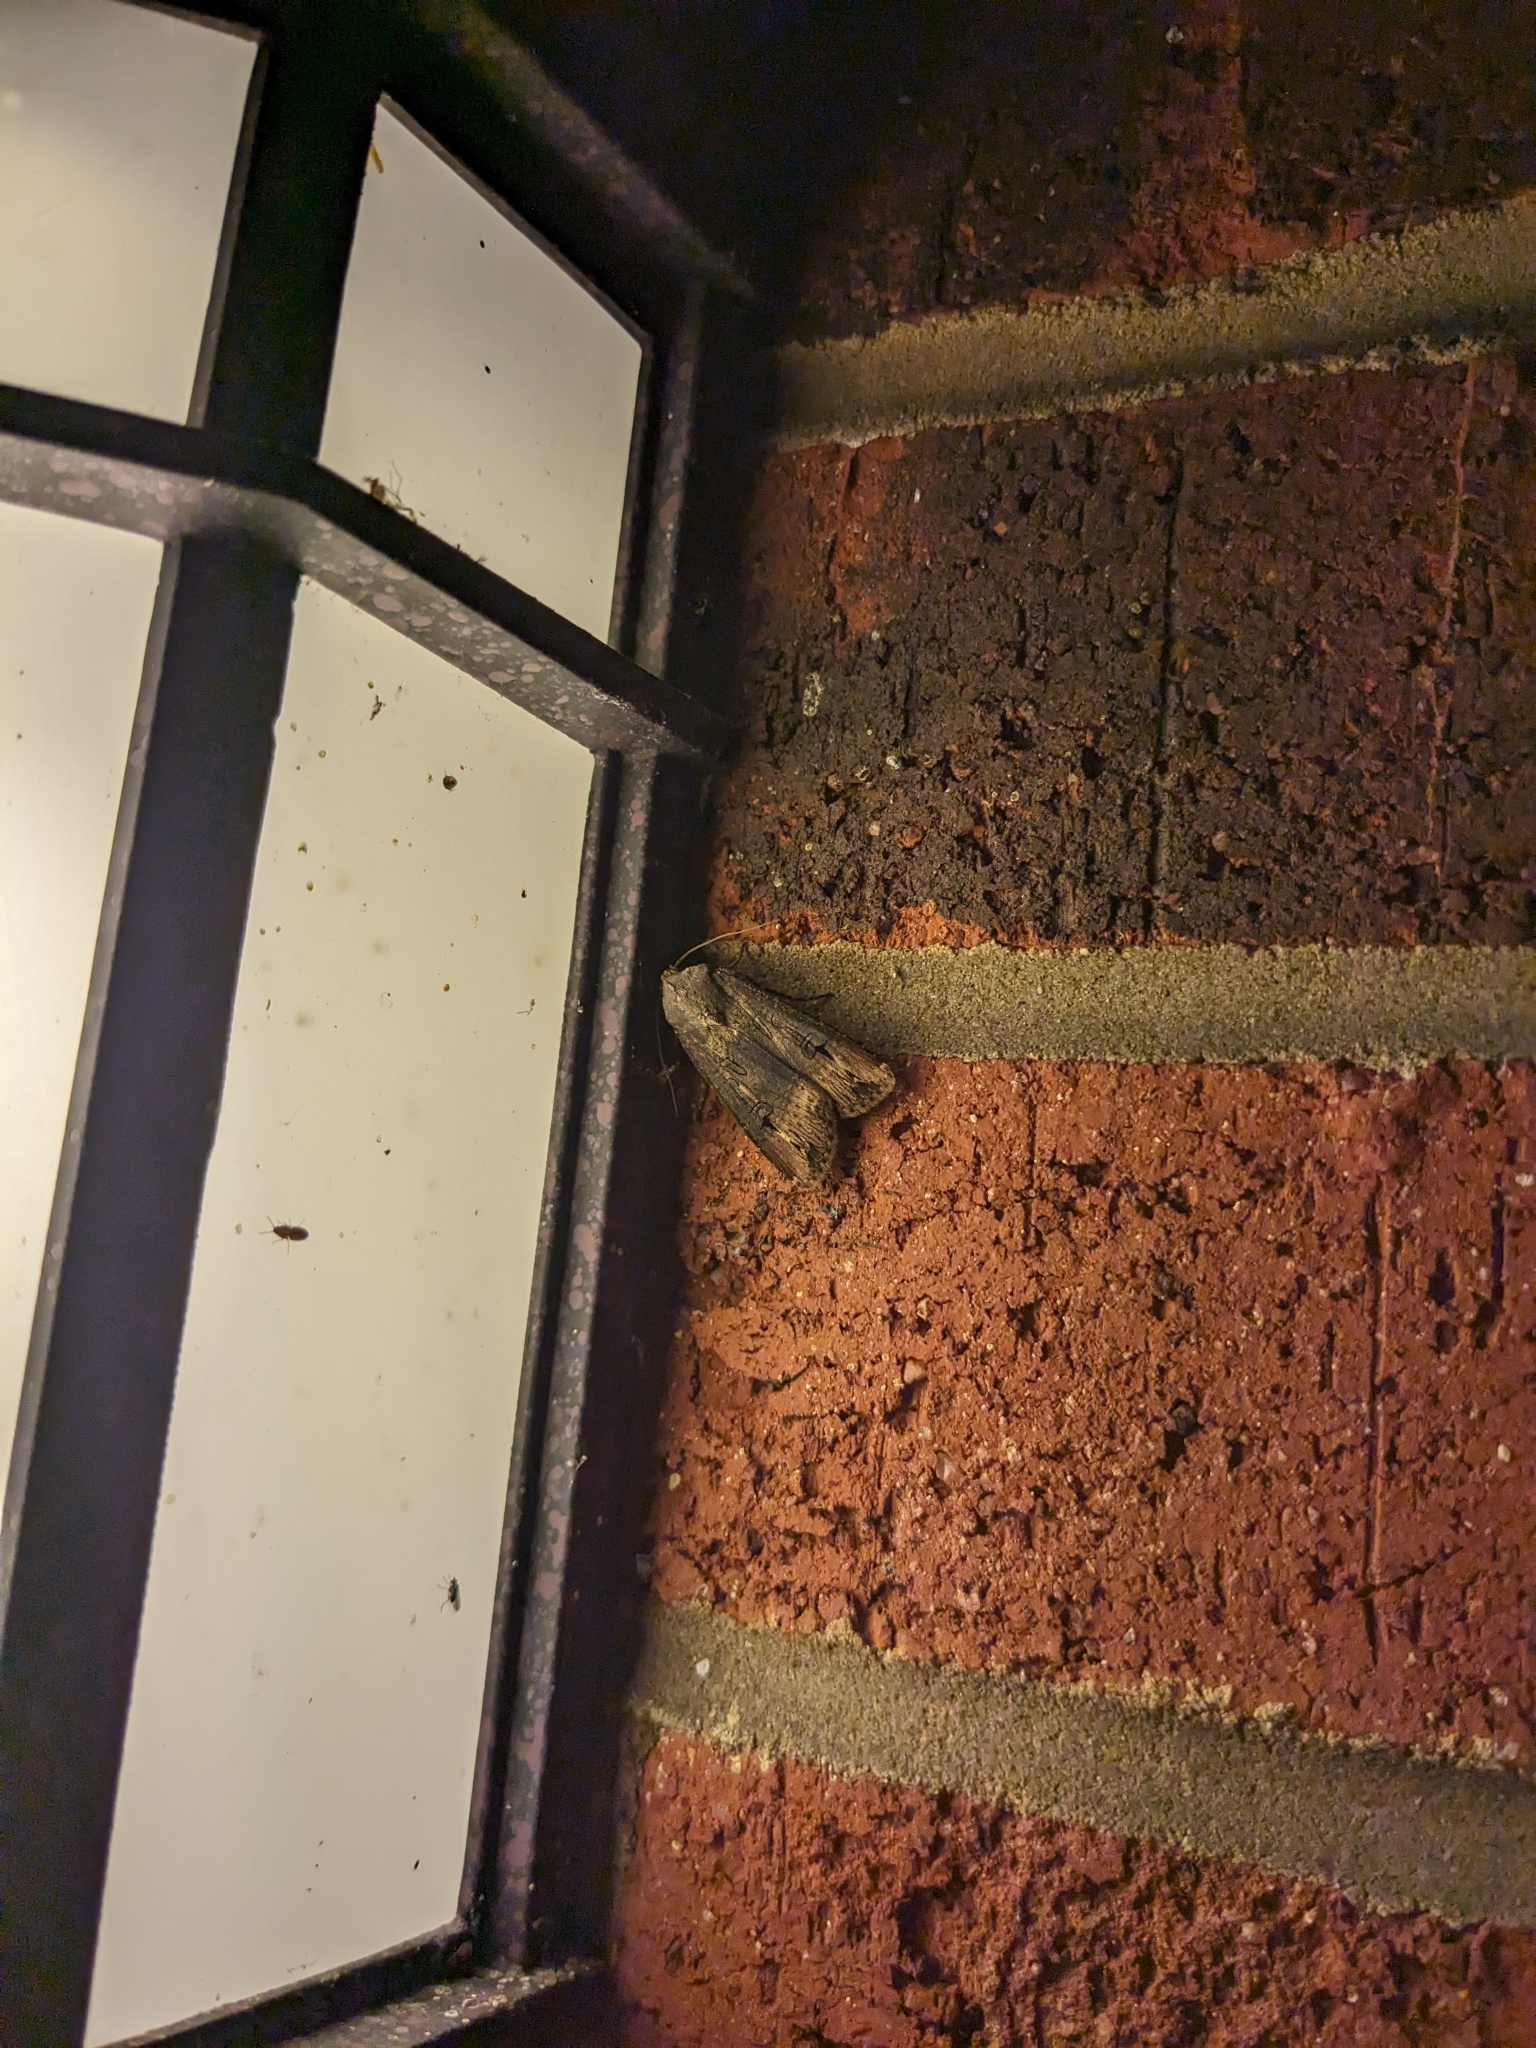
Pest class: cutworms